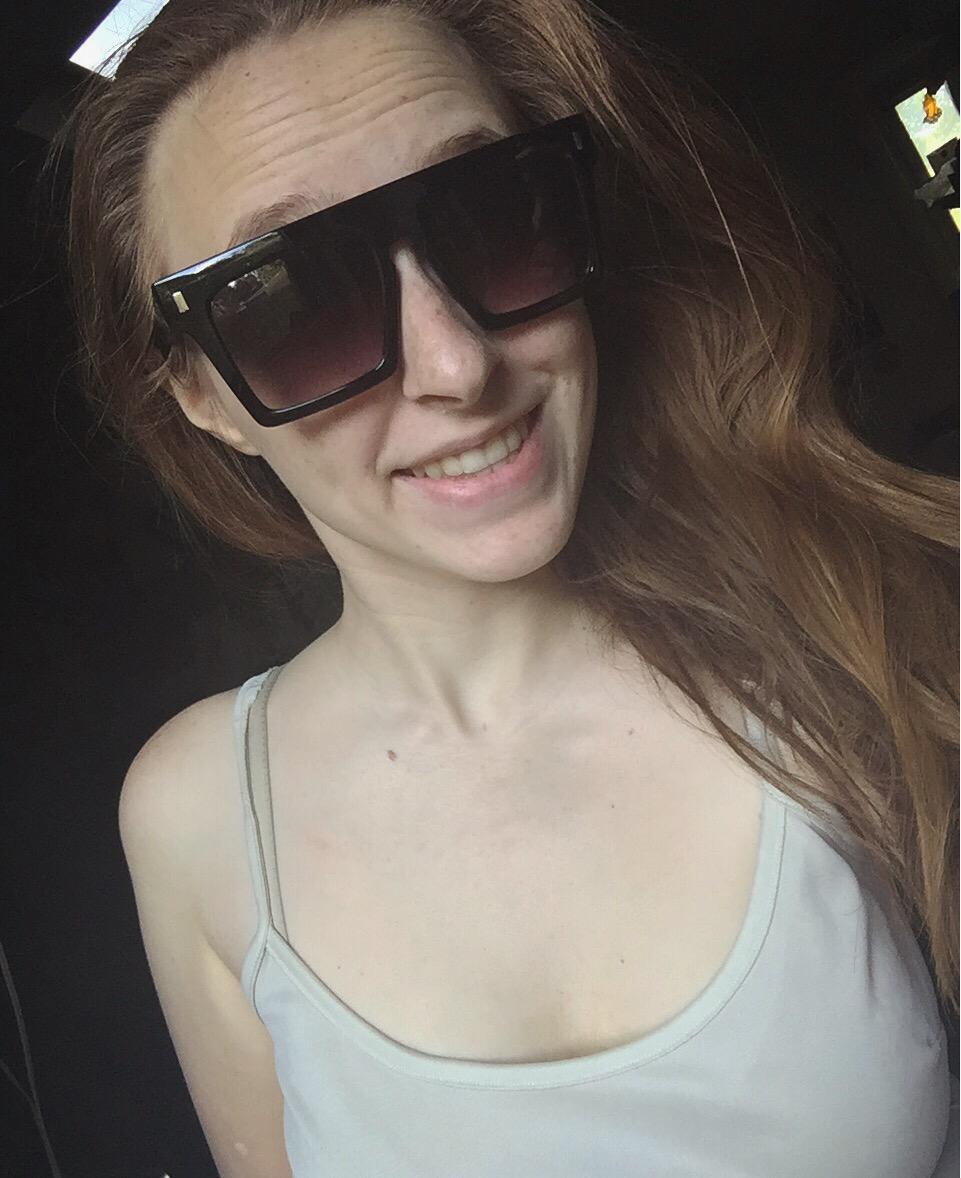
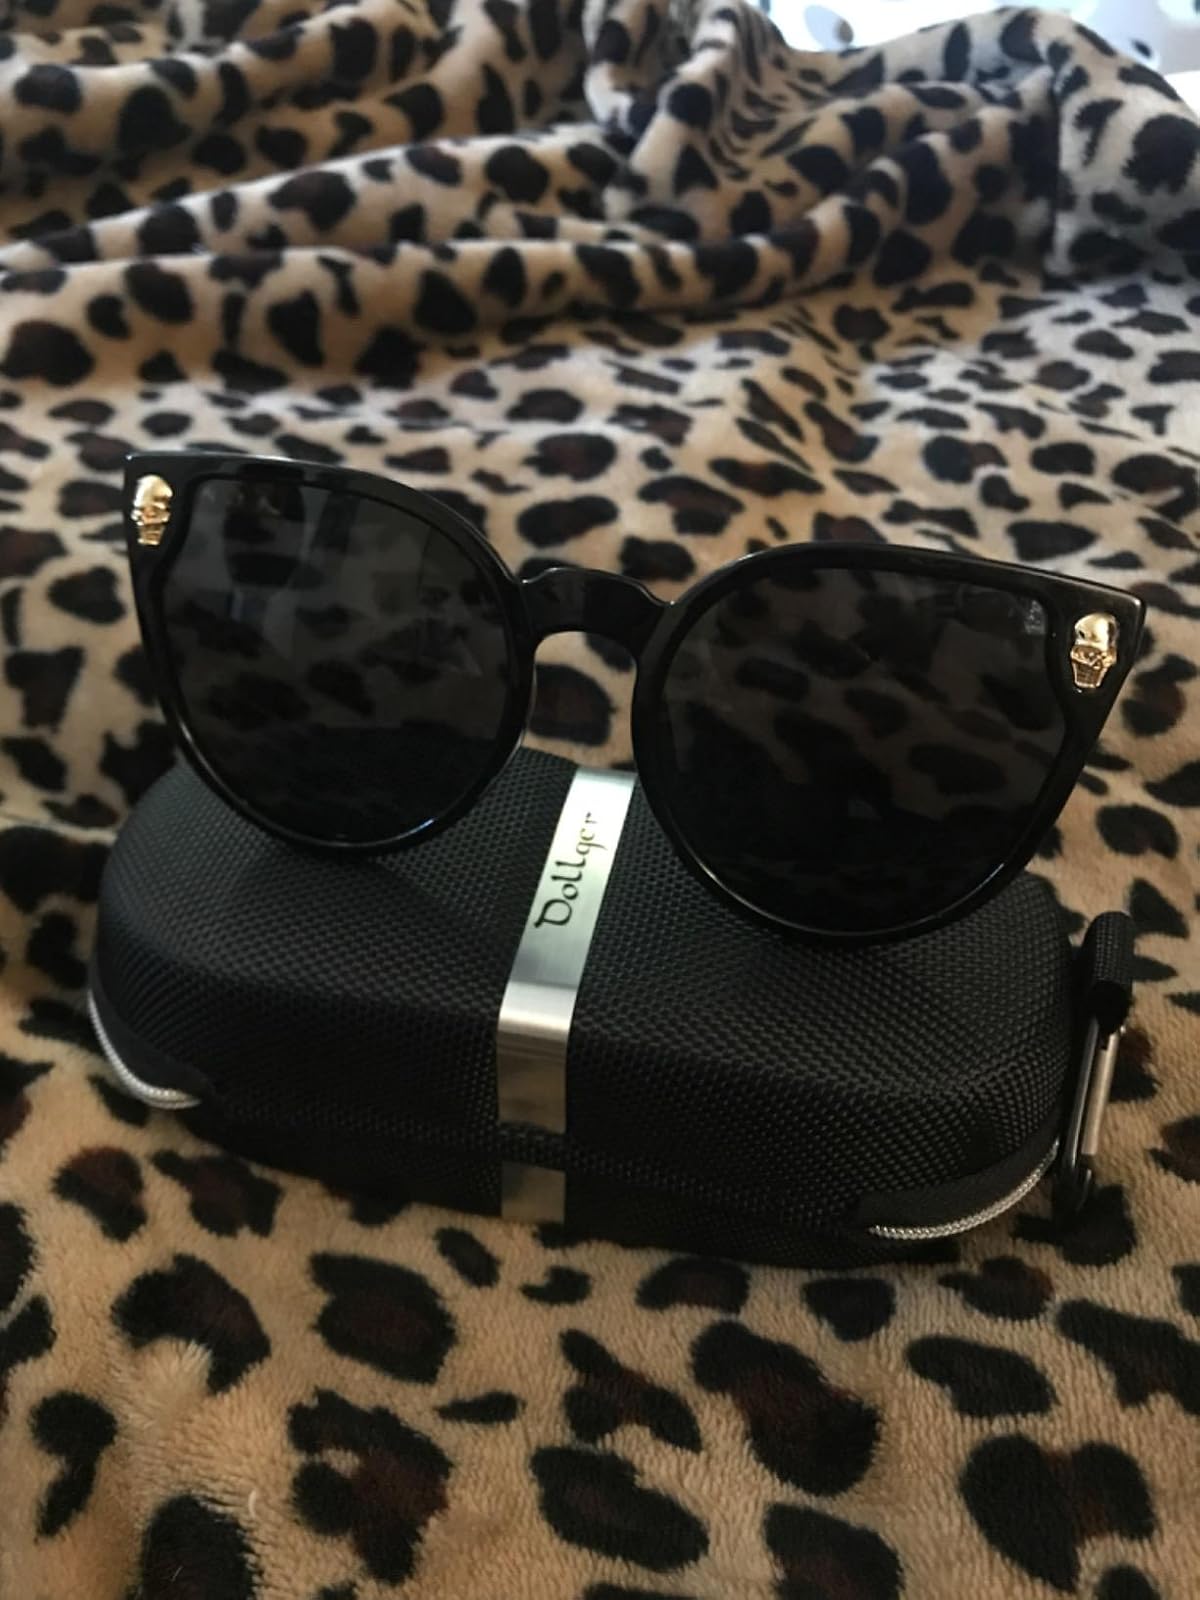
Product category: accessories_sunglasses
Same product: no